Wapasha II

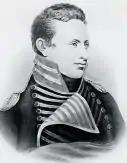
Explorer Zebulon Pike visited Chief Wabasha in 1805 and again in 1806.

In the fall of 1805, Lieutenant Zebulon Pike stopped at the mouth of the Upper Iowa River to meet with Chief Wabasha, "son of the great Wapashaw," before proceeding north on his first expedition. On September 23, 1805, he held a council with seven Mdewakanton "chiefs" to negotiate the purchase of 100,000 acres of land so that the United States could build a fort at the mouth of the Minnesota River. The Treaty of St. Peters, also known as Pike's Purchase, was signed by only two of the seven Mdewakanton leaders present, including Chief Little Crow I and Penichon.